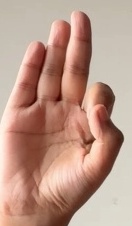
ASL sign: F